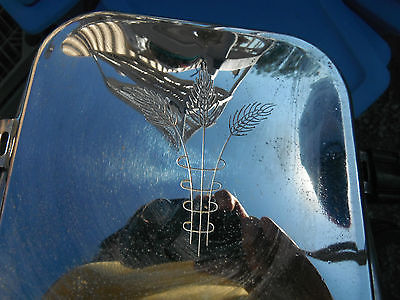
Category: toaster